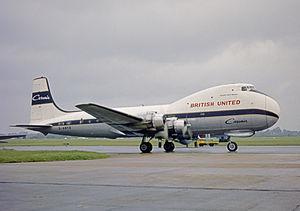
British United Air Ferries est une compagnie britannique indépendante de passager et de ferry aérien basée au Royaume-Uni créée en 1963, spécialisée dans les vols de ferry transmanche transportant des voitures et leurs propriétaires entre ses nombreuses bases situées dans l'Angleterre du Sud-Est, les îles Anglo-Normandes et l'Europe continentale. Elle opère également des vols tout passagers. L'entreprise cesse ses activités en 2001.